A Song of Ice and Fire

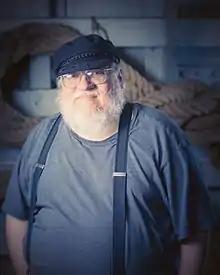
George R. R. Martin at Archipelacon in Mariehamn, Åland, Finland, 2015

George R. R. Martin was already a successful fantasy and sci-fi author and TV writer before writing his "A Song of Ice and Fire" book series. Martin had his first short story published in 1971 and his first novel in 1977. By the mid-1990s, he had won three Hugo Awards, two Nebula Awards, and other awards for his short fiction. Although his early books were well-received within the fantasy fiction community, his readership remained relatively small and Martin took on jobs as a writer in Hollywood in the mid-1980s. He worked principally on the revival of "The Twilight Zone" throughout 1986 and on "Beauty and the Beast" until 1990, but he also developed his own TV pilots and wrote feature film scripts. He grew frustrated that his pilots and screenplays were not getting made and that TV-related production limitations like budgets and episode lengths were forcing him to cut characters and trim battle scenes. This pushed Martin back towards writing books, where he did not have to worry about compromising the size of his imagination. Admiring the works of J. R. R. Tolkien in his childhood, he wanted to write an epic fantasy, though he did not have any specific ideas.